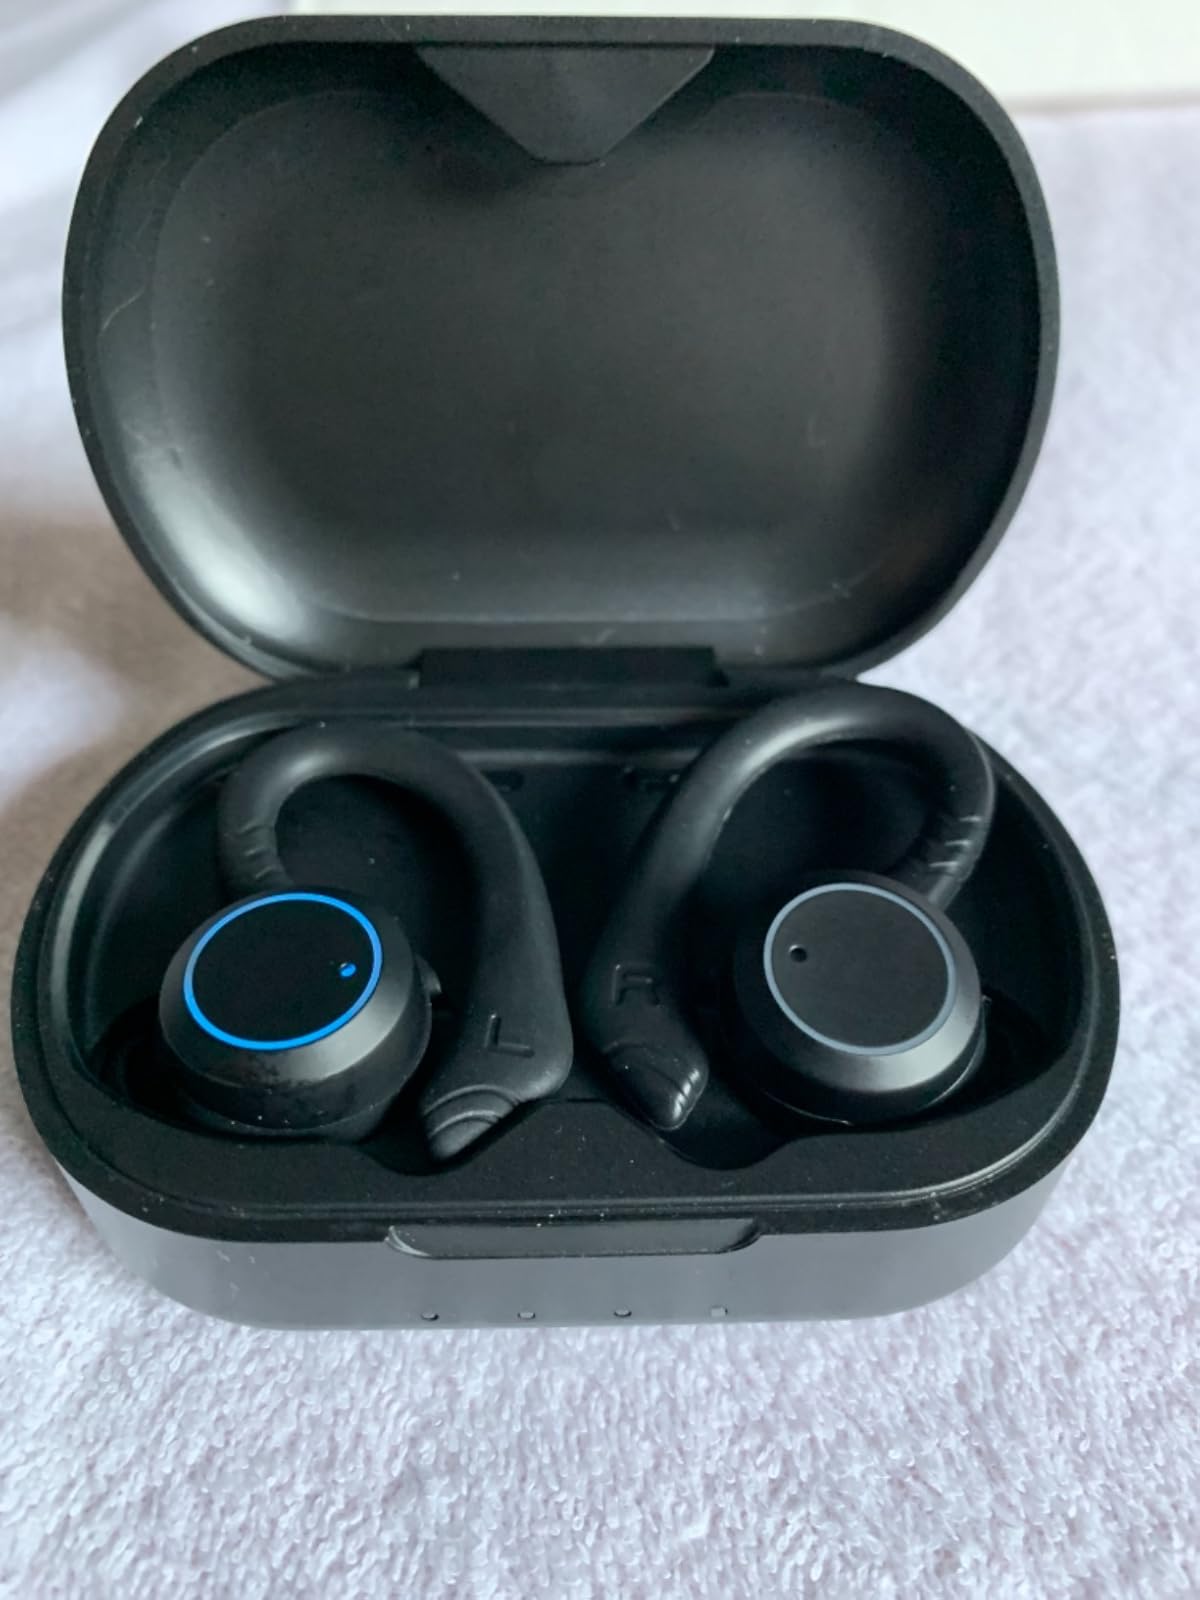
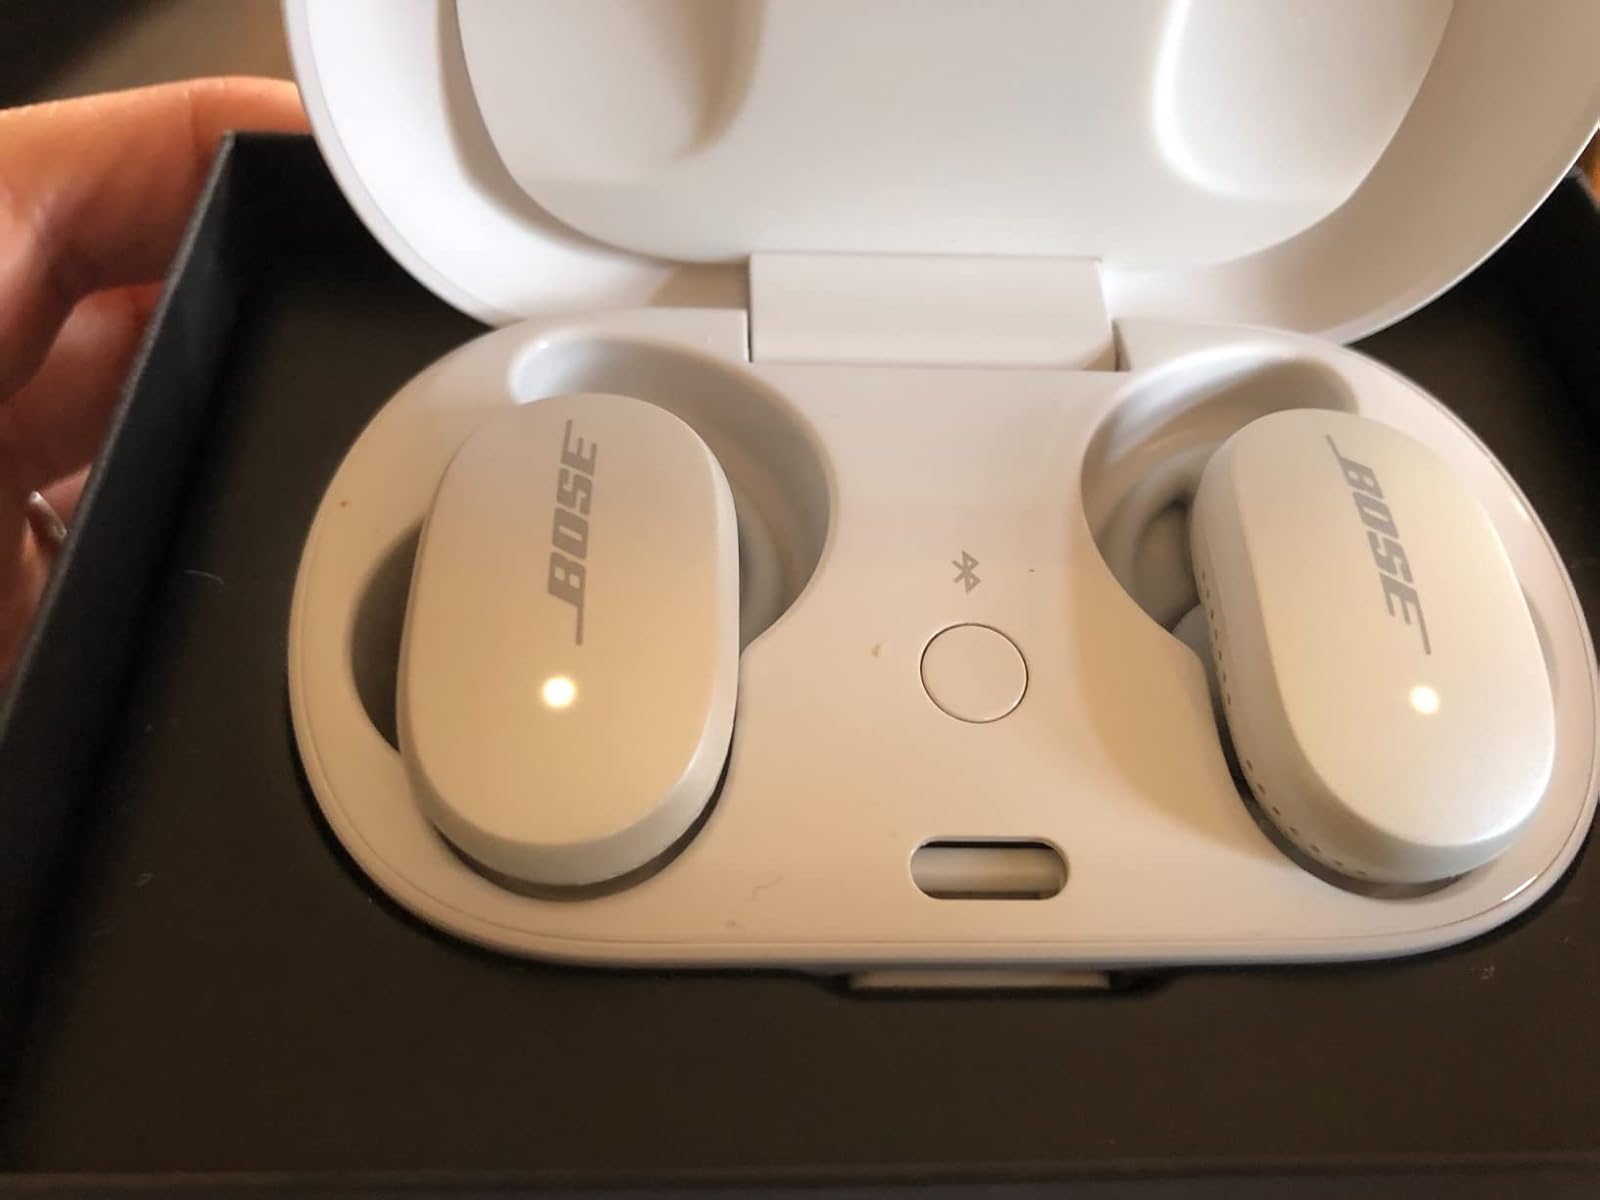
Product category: earbuds
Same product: no